Reince Priebus

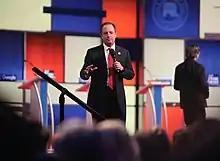
Priebus at the final Republican Party presidential candidate debate before the 2016 Iowa caucus

For Priebus' second term, he set the goal of "transforming the party – to be a force from coast to coast." In his re-election speech, he stated that the party would no longer approach electoral politics from a "red and blue state" perspective.